The Art of Discworld

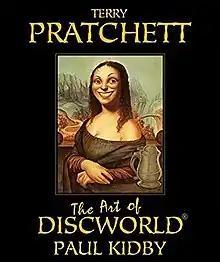
First edition

The Art of Discworld is a descriptive book of the world of the Discworld as portrayed in Terry Pratchett's "Discworld" series. It showcases the art of Paul Kidby with descriptions of characters and locations by Pratchett and some details of the development of the art by Kidby himself.